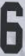
Number: 6